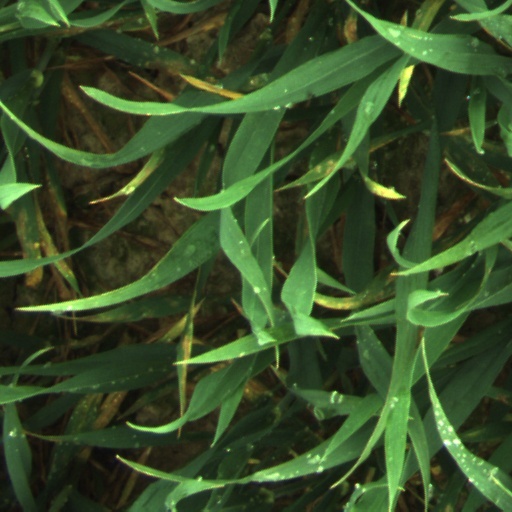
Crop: wheat